Pylades

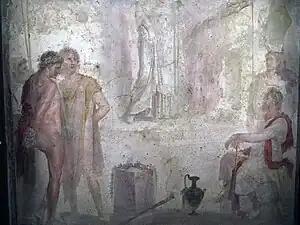
An antique fresco in Pompeii depicting a scene from 'Iphigenia among the Taurians' showing Orestes, Pylades and King Thoas

In Greek mythology, Pylades (Ancient Greek: Πυλάδης) was a Phocian prince as the son of King Strophius and Anaxibia who is the daughter of Atreus and sister of Agamemnon and Menelaus. He is mostly known for his relationship with his cousin Orestes, son of Agamemnon.